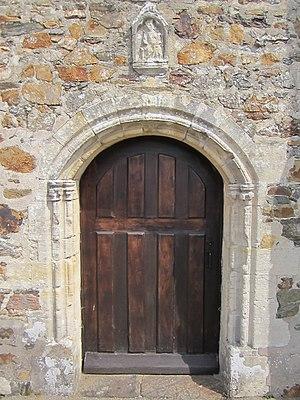
église Saint-Martin de fr:Saint-Martin-d'Aubigny